Allan Ekelund

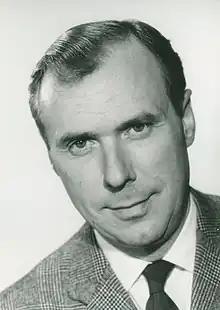
Allan Ekelund (1963)

Allan Ekelund (16 January 1918 – 4 September 2009) was a Swedish film producer. He produced 50 films between 1947 and 1964.